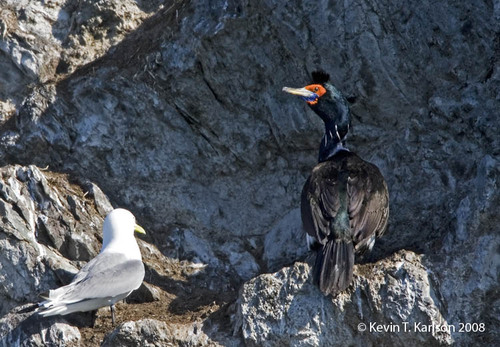
this big bird has blue somewhat long neck, orange cheek patch, blue rump, white straight beak, and black wings.
this is a predominantly black bird with a green rump, white malar stripes, and red supercillary and cheek patch.
this is a black bird with a red face and a long white beak.
this bird is black in color with a long flat beak, and black eye rings.
this is a large black bird with an orange circle around its beak.
this bird is black with a red head and has a long, pointy beak.
this large bird is back with a yellow and blue face.
this bird has wings that are black and has a yellow bill
this rather big bird has glossy black color, bright orange colored face, black crest on its crown and has peacock blue colored neck and back.
the bird is mostly black with a large long neck, there is bright orange around the eyering and cheek, the beak is straight.
Species: Red Faced Cormorant